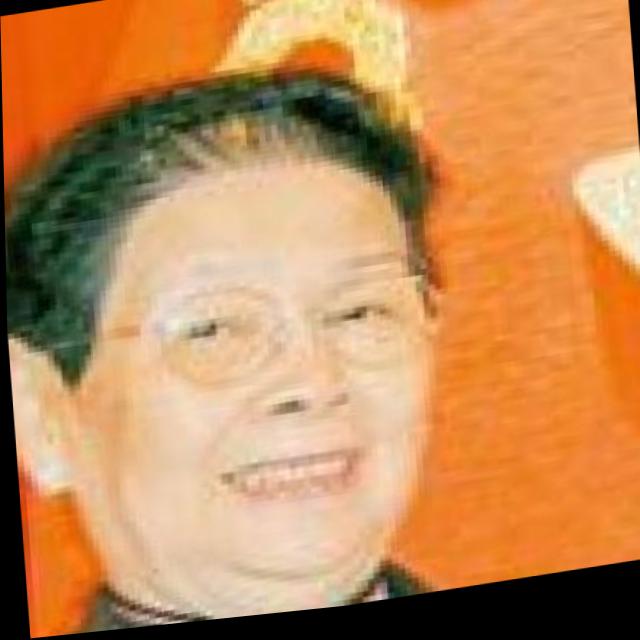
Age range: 45-64